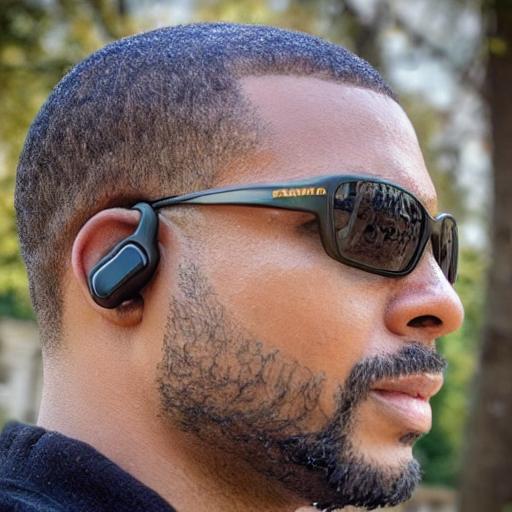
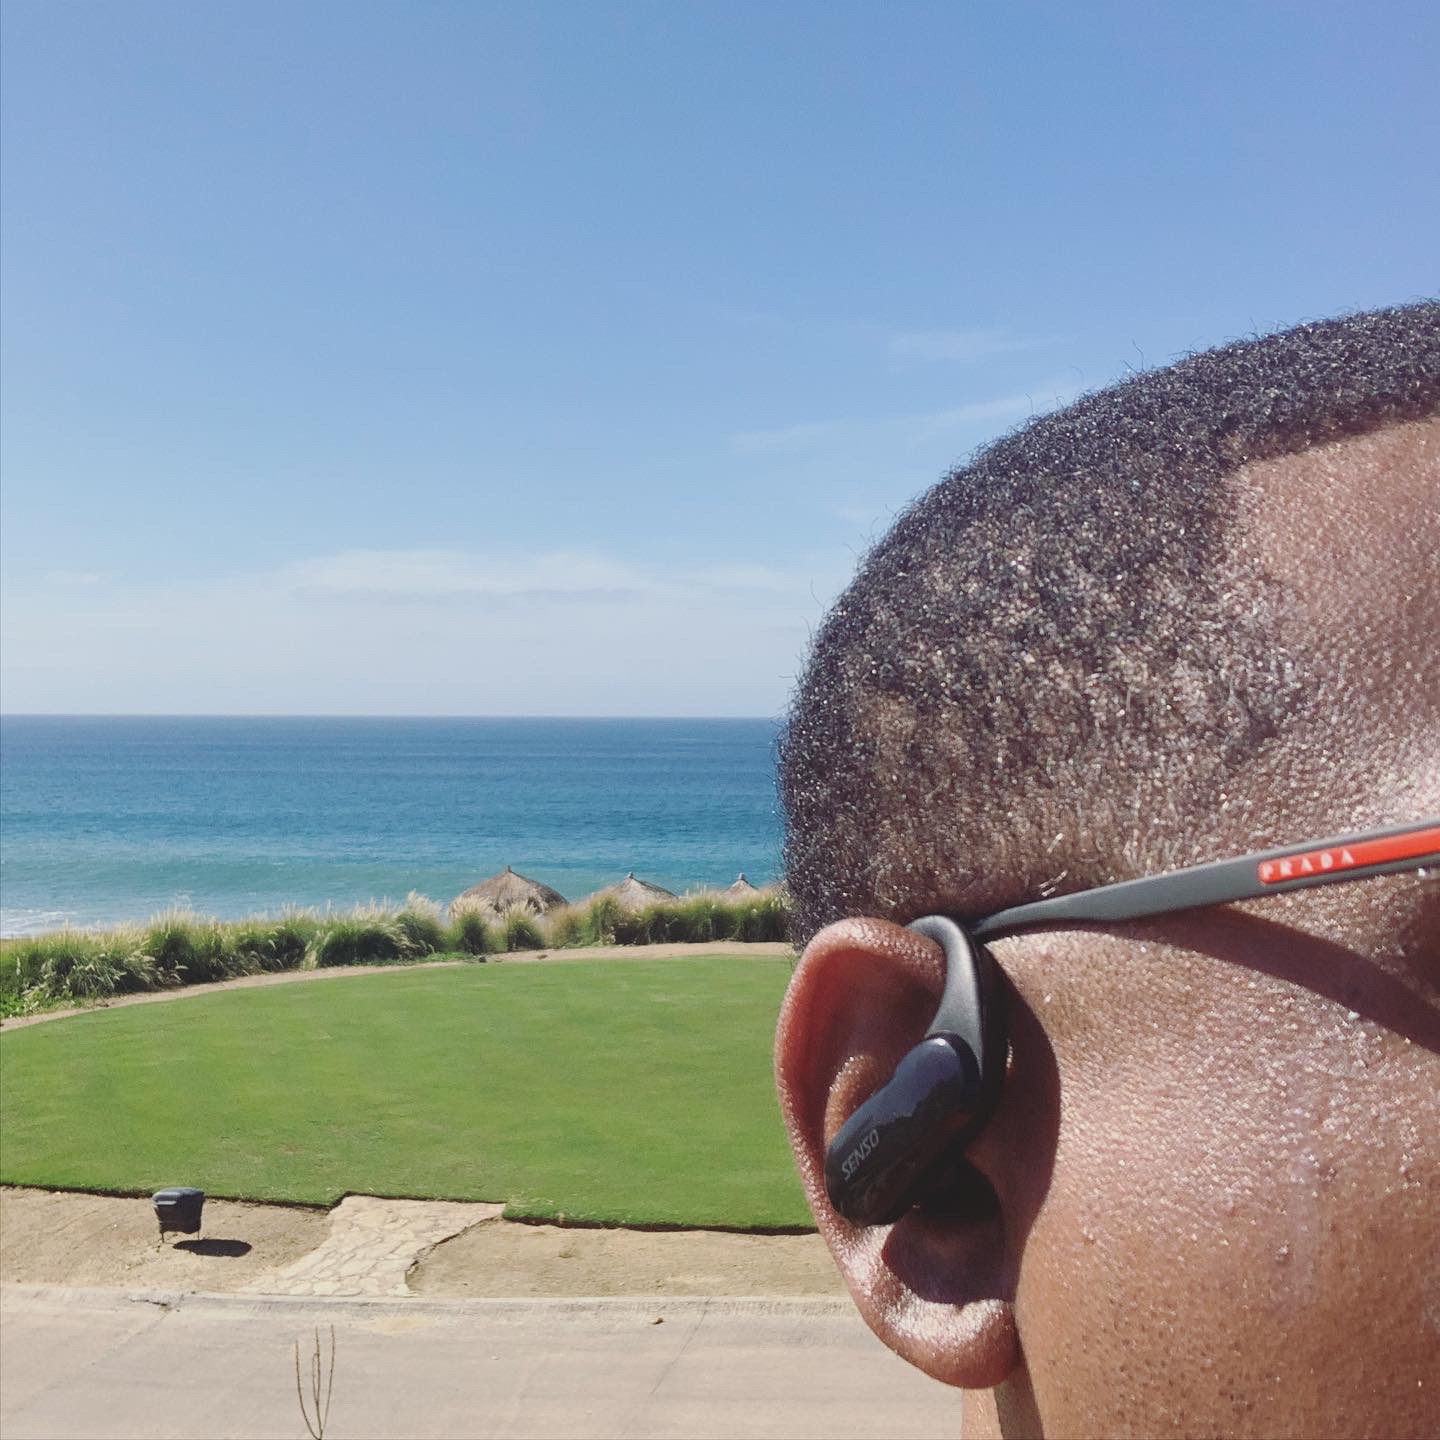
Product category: earbuds
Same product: no